Western Azerbaijan (irredentist concept)

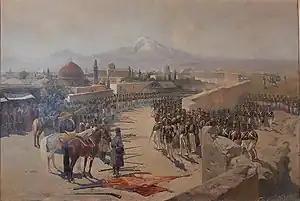
Surrender of Erivan Fortress in 1827 painted by Franz Roubaud

In 1829 some 80% of the population of Erivan Khanate, part of Iranian Armenia, were Muslims (Persians, Turkics, and Kurds) whereas Christian Armenians constituted a minority of about 20%. As a result of the Treaty of Gulistan (1813) and the Treaty of Turkmenchay (1828), Iran was forced to cede Iranian Armenia (which also constituted the present-day Republic of Armenia), to the Russians.